Gaia (Jerram)

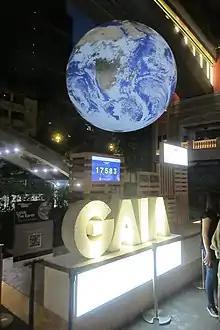
"Gaia" exhibited in Hong Kong in 2019 on Lee Tung Street

Gaia is a 2018 inflatable installation artwork by Luke Jerram currently in the library of Trinity Collage. It is a spherical replica of the Earth, with a diameter of , and named after the Greek primordial goddess Gaia, personification of the Earth. Several copies tour the world for temporary exhibitions, often accompanied by music, with copies in the collections of several public museums.